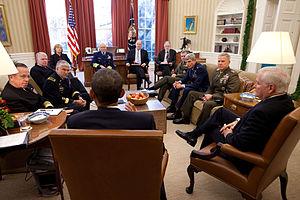
Don't ask, don't tell est une politique et législation discriminatoire en vigueur de 1994 à 2011 dans les forces armées des États-Unis vis-à-vis des homosexuels ou bisexuels. Elle est abolie par un vote du Sénat américain le 18 décembre 2010 et mise en application jusqu'au 20 septembre 2011.